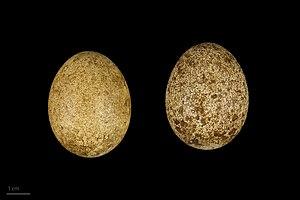
Le hobereau ou faucon hobereau est une espèce de rapaces diurnes appartenant à la famille des Falconidae. Ce rapace est l'un des rares oiseaux plus rapide que le martinet ramoneur en vol. Ils sont aussi très habiles.